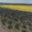
Label: plain